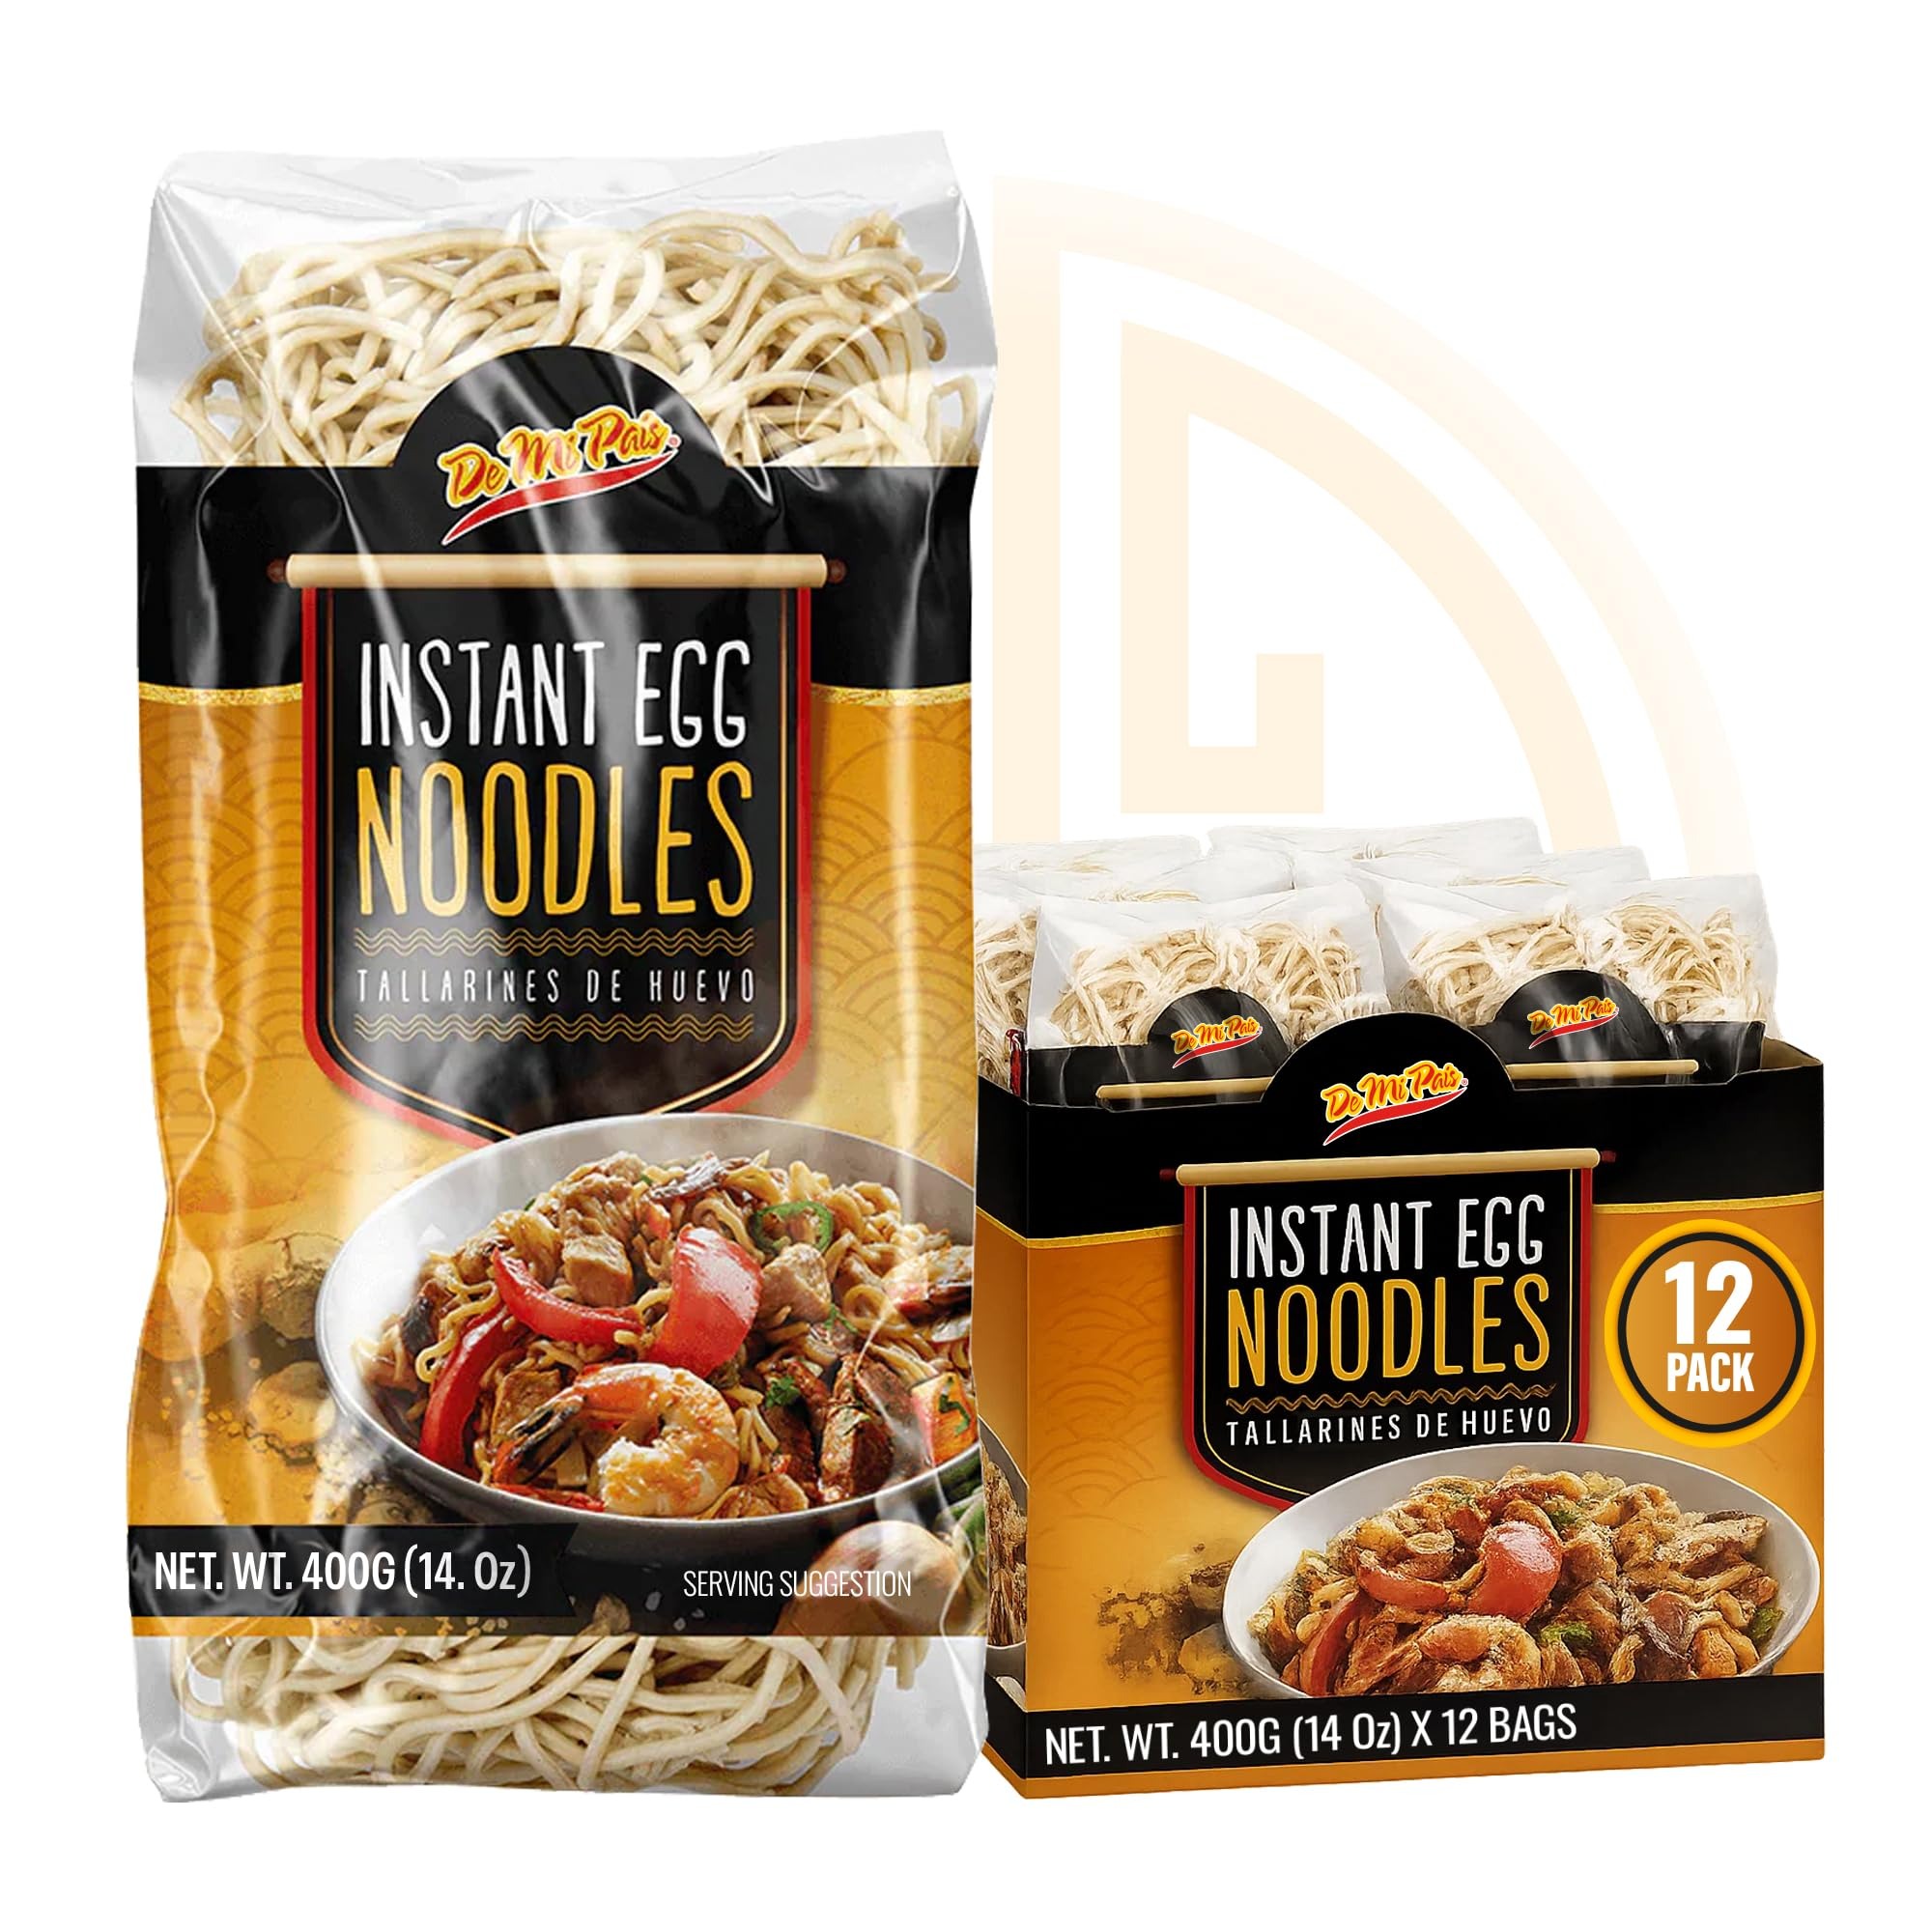
Item Name: De Mi Pais Instant Egg Noodles 14oz / Tallarines de Huevo 14oz (12)
Product Description: De Mi Pais Instant Egg Noodles 14oz / Tallarines de Huevo 14oz
Value: 14.0
Unit: Ounce

Price: 55.29